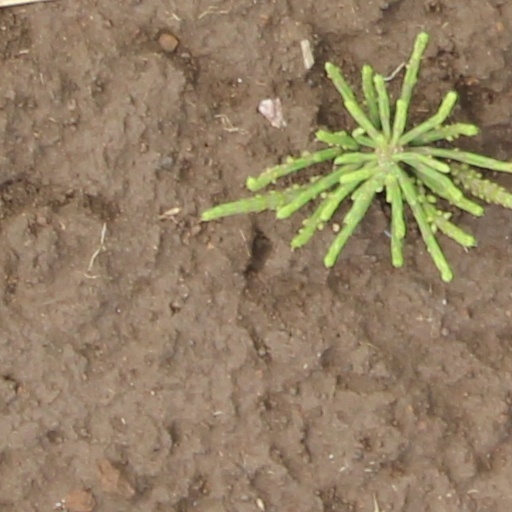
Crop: wheat